Stuart Roosa

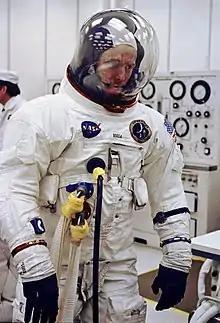
Roosa undergoes final space suit check before liftoff of Apollo 14

Roosa was one of 19 people selected as part of the astronaut class of 1966. He was the Capsule communicator (CAPCOM) at the Launch Complex 34 blockhouse during the Apollo 1 fire on January 27, 1967. In 1969, he served as a member of the astronaut support crew for the Apollo 9 mission.